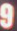
Number: 9